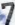
Number: 7